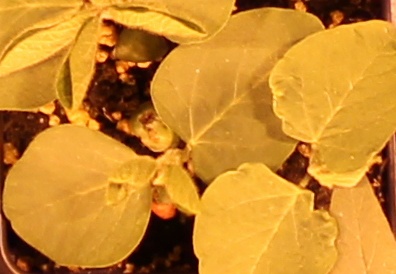
Label: Soybean